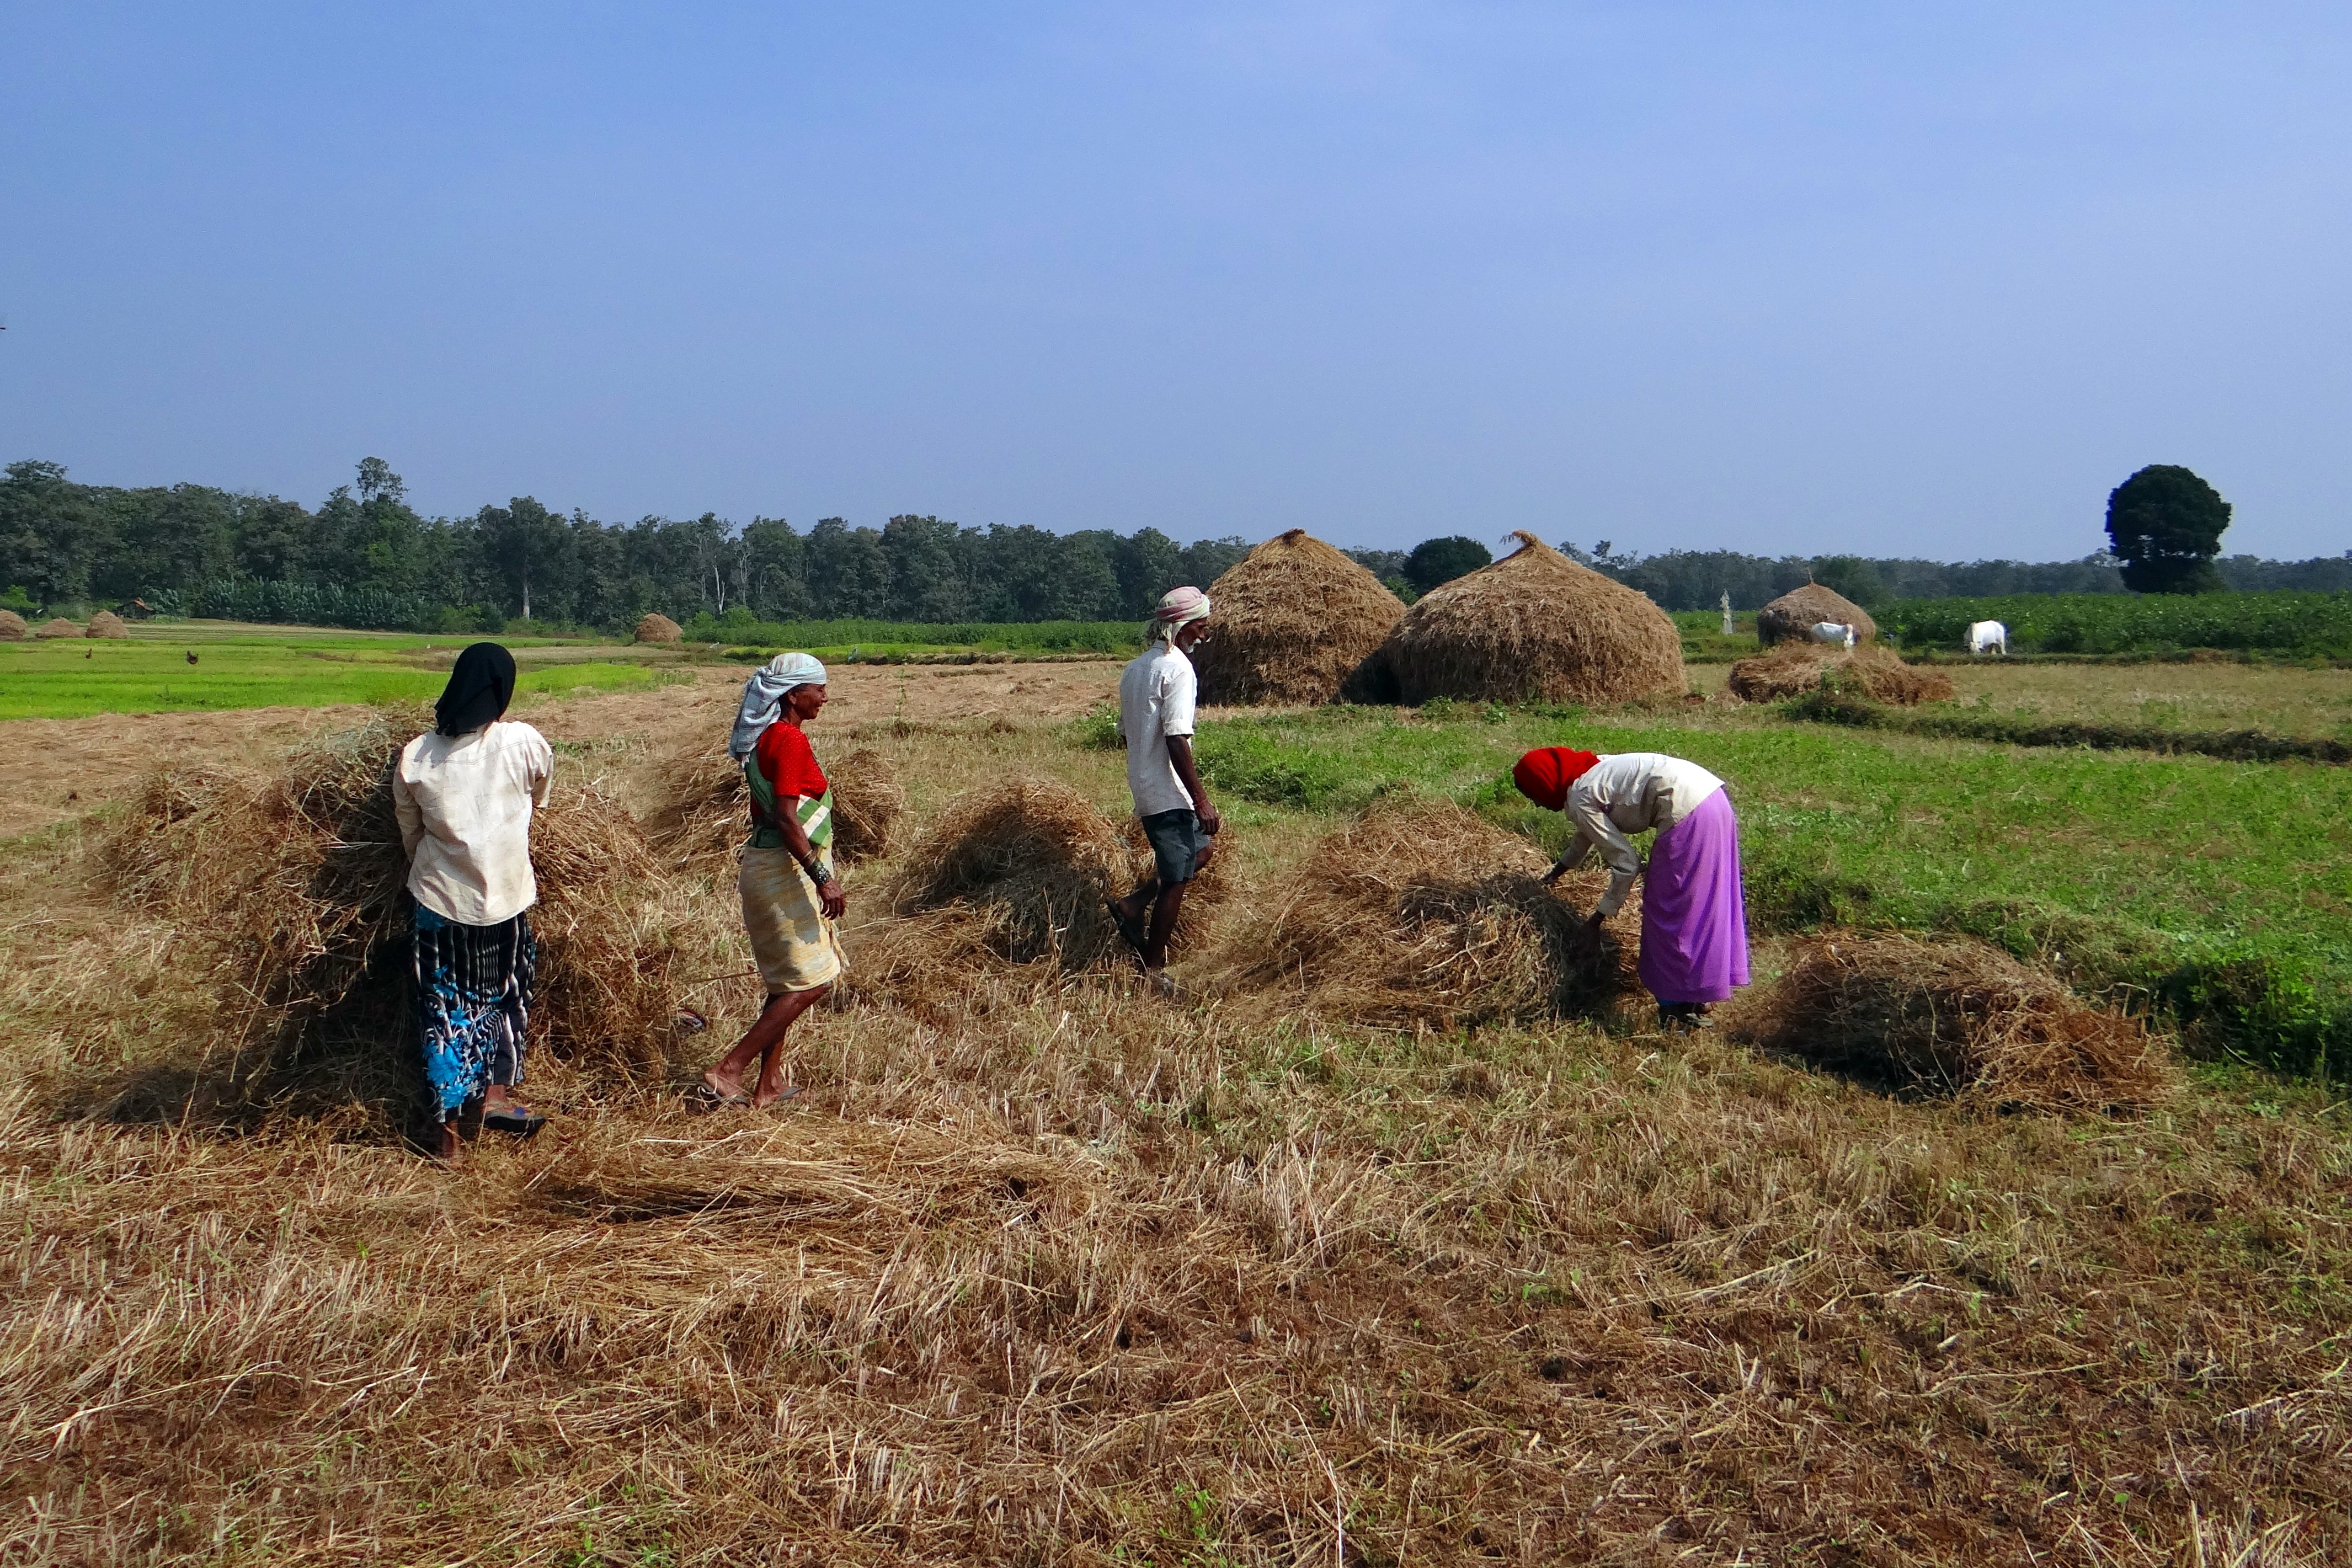
field, farm, countryside, farming, harvest, crop, soil, agriculture, dharwad, rice, plantation, india, ecosystem, workers, rural area, paddy, grass family, kalghatgi